Yaroslav Mudryi National Law University

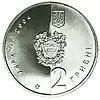
Jubilee coin "National Law Academy of Ukraine named after Yaroslav the Wise" (obverse)

The academy has significant research and educational potential. Teaching, research and tutorial work are realized by 34 departments, employing more than 800 lecturers. Among them 100 Doctors of Law, professors, about 600 Juris Doctors, associate professors; 1 Full Member of the National Academy of Sciences of Ukraine; 15 Full Members of the National Academy of Law Sciences of Ukraine; 20 Corresponding Members of the National Academy of Law Sciences of Ukraine; 15 Honoured Science and Technology Workers; 2 Honoured Art Workers of Ukraine; 1 Honoured Higher School Worker; 15 Honoured Public Education Workers of Ukraine; 14 Honoured Lawyers of Ukraine; 1 Honoured Lawyer of Russia; 1 Honoured Builder of Ukraine; 7 Honoured Professors – Elders of the National Law Academy of Ukraine named after Yaroslav the Wise; 5 Honoured Culture Workers of Ukraine; 5 Honoured Artists of Ukraine; 10 State prize laureates.